French invasion of Russia

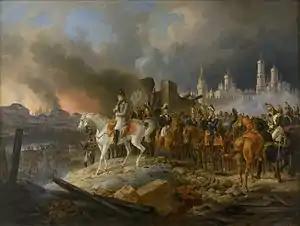
Napoleon watching the fire of Moscow in September 1812

The Battle of Smolensk (1812) on August 16–18 became the first real confrontation. Napoleon surrounded the southern bank of the Dniepr, while the northern bank was guarded by Barclay's army. When Bagration moved further east, to prevent the French from crossing the river and attacking the Russians from behind, Napoleon began the attack on the Smolensk Kremlin in the evening. In the middle of the night Barclay de Tolly withdrew his troops from the burning city to avoid a big battle with no chance of victory. When the French army moved in the Russians left on the east side. Ney, Junot and Oudinot tried to halt their army. The Battle of Valutino could have been decisive but the Russians succeeded to escape via a diversion on the road to Moscow. The French discussed their options or prepare for a new attack after winter. Napoleon pressed his army on after the Russians. Murat implored him to stop, but Napoleon could see nothing but Moscow. After five or six days Napoleon invited the wounded to write the tsar his readiness for peace negotiations; then the general was sent to Paris as honorary prisoner. On 24 August, the Grande Armée marched out on the Old Smolensk Road, 30 feet wide; Eugene on the left, Poniatowski on the right and Murat in the centre, with the Emperor, the Guard, I Corps and III Corps in the second line. Joseph Barbanègre was appointed commander of the devastated city and had to organise new supplies.